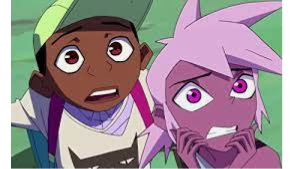
Portrait style: Cartoon Portrait